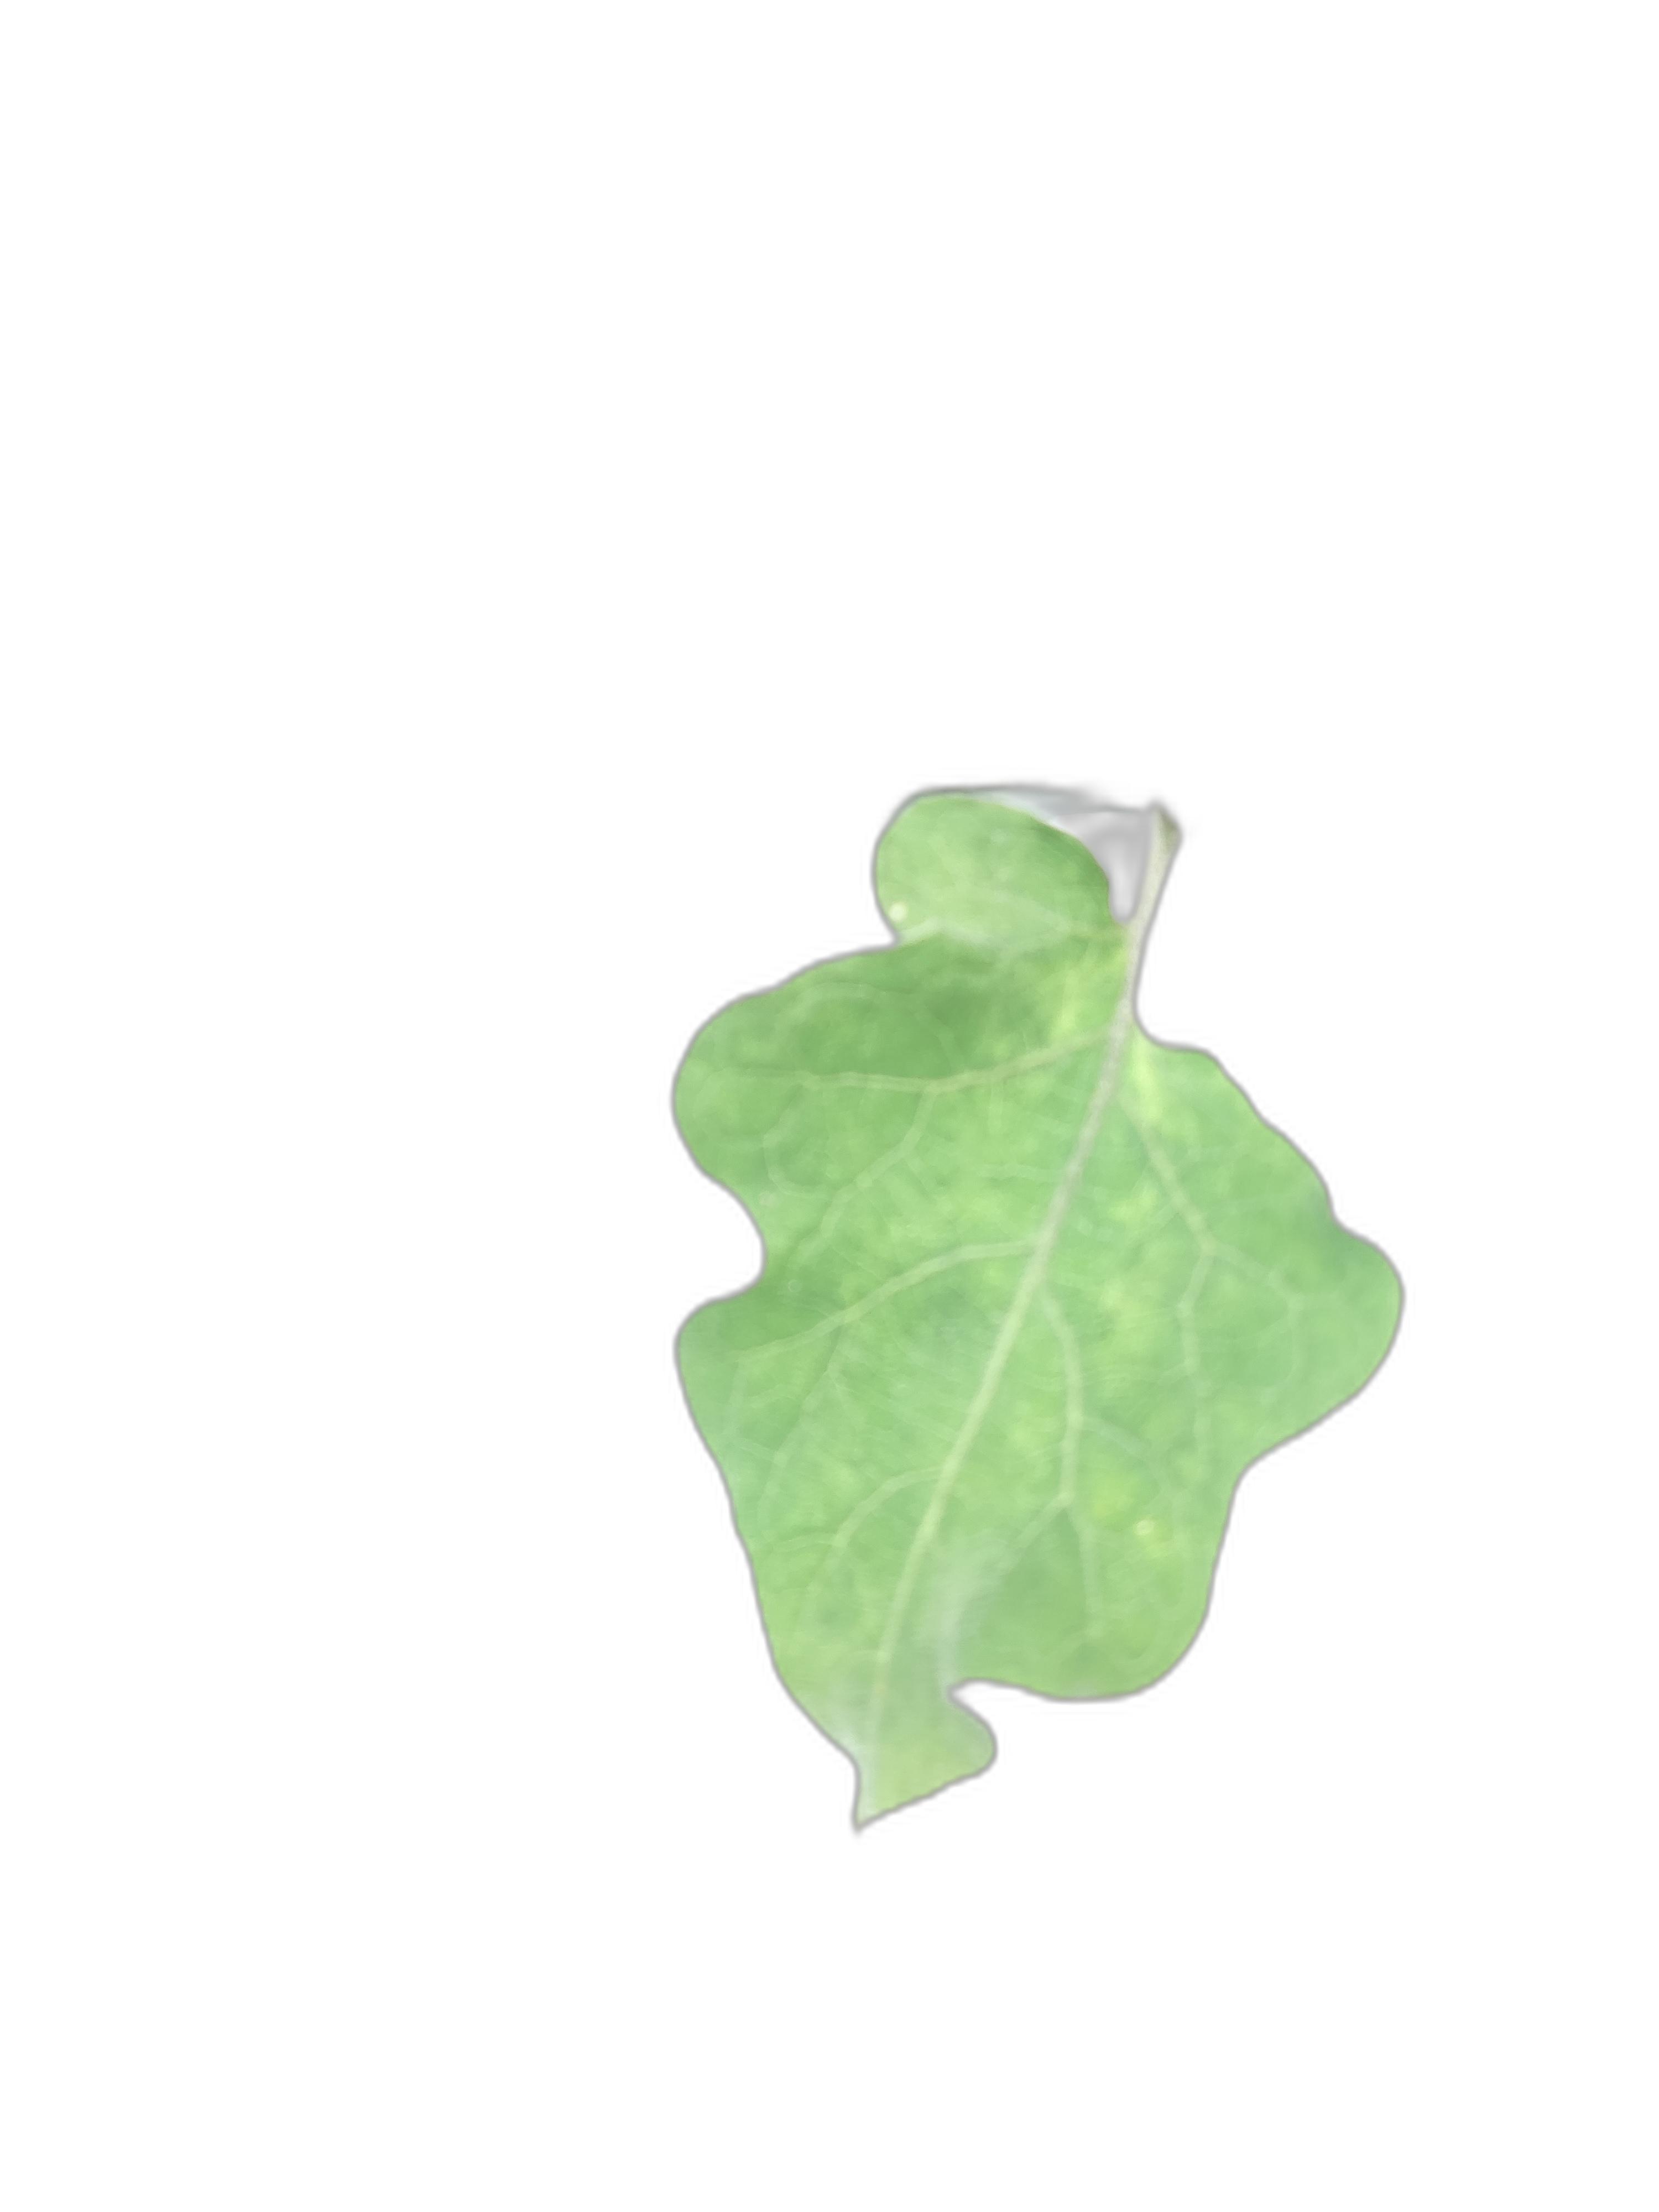
Label: Healthy Leaf